COVID-19 pandemic in Germany

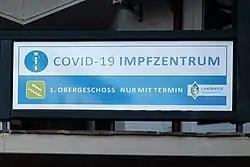
COVID-19 vaccination centre in Traunstein, Bavaria

On 4 March, the first case in Bochum was confirmed when a 68-year-old man returning from holiday in Italy tested positive.